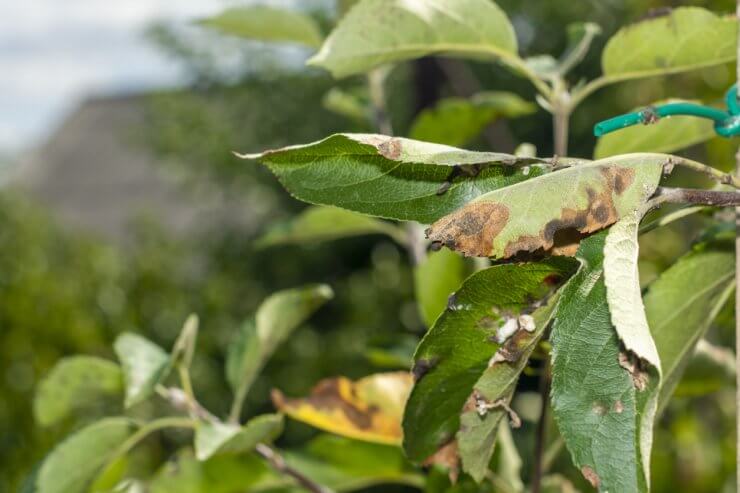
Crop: apple
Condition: rust